Hamann Motorsport

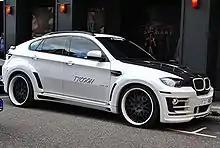
BMW X6 tuned by Hamann Motorsport, pictured in London

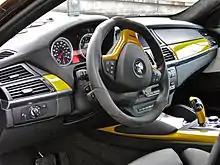
The interior of a BMW X6 M customized by Hamann, pictured in France

Hamann Motorsport GmbH is a German car tuning company based in Laupheim. It specialises in Audi, Aston Martin, Bentley, BMW, Mini, Ferrari, Fiat, Jaguar, Land Rover, Maserati, Mercedes, Rolls-Royce, Porsche and Lamborghini cars. Hamann Motorsport was founded by Richard Hamann in 1986.